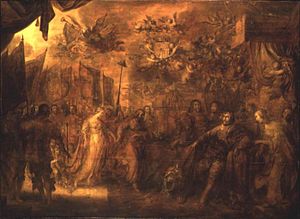
Christian 4. / Krigsførelse / 30-årskrigen
Christian 4. hyldes af Europas lande som mægler i 30-årskrigen.